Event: Nepal Earthquake
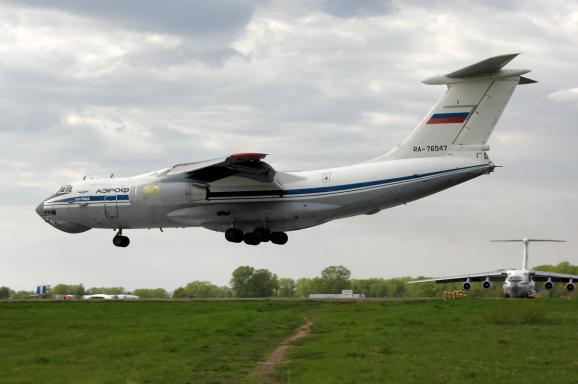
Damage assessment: no_damage